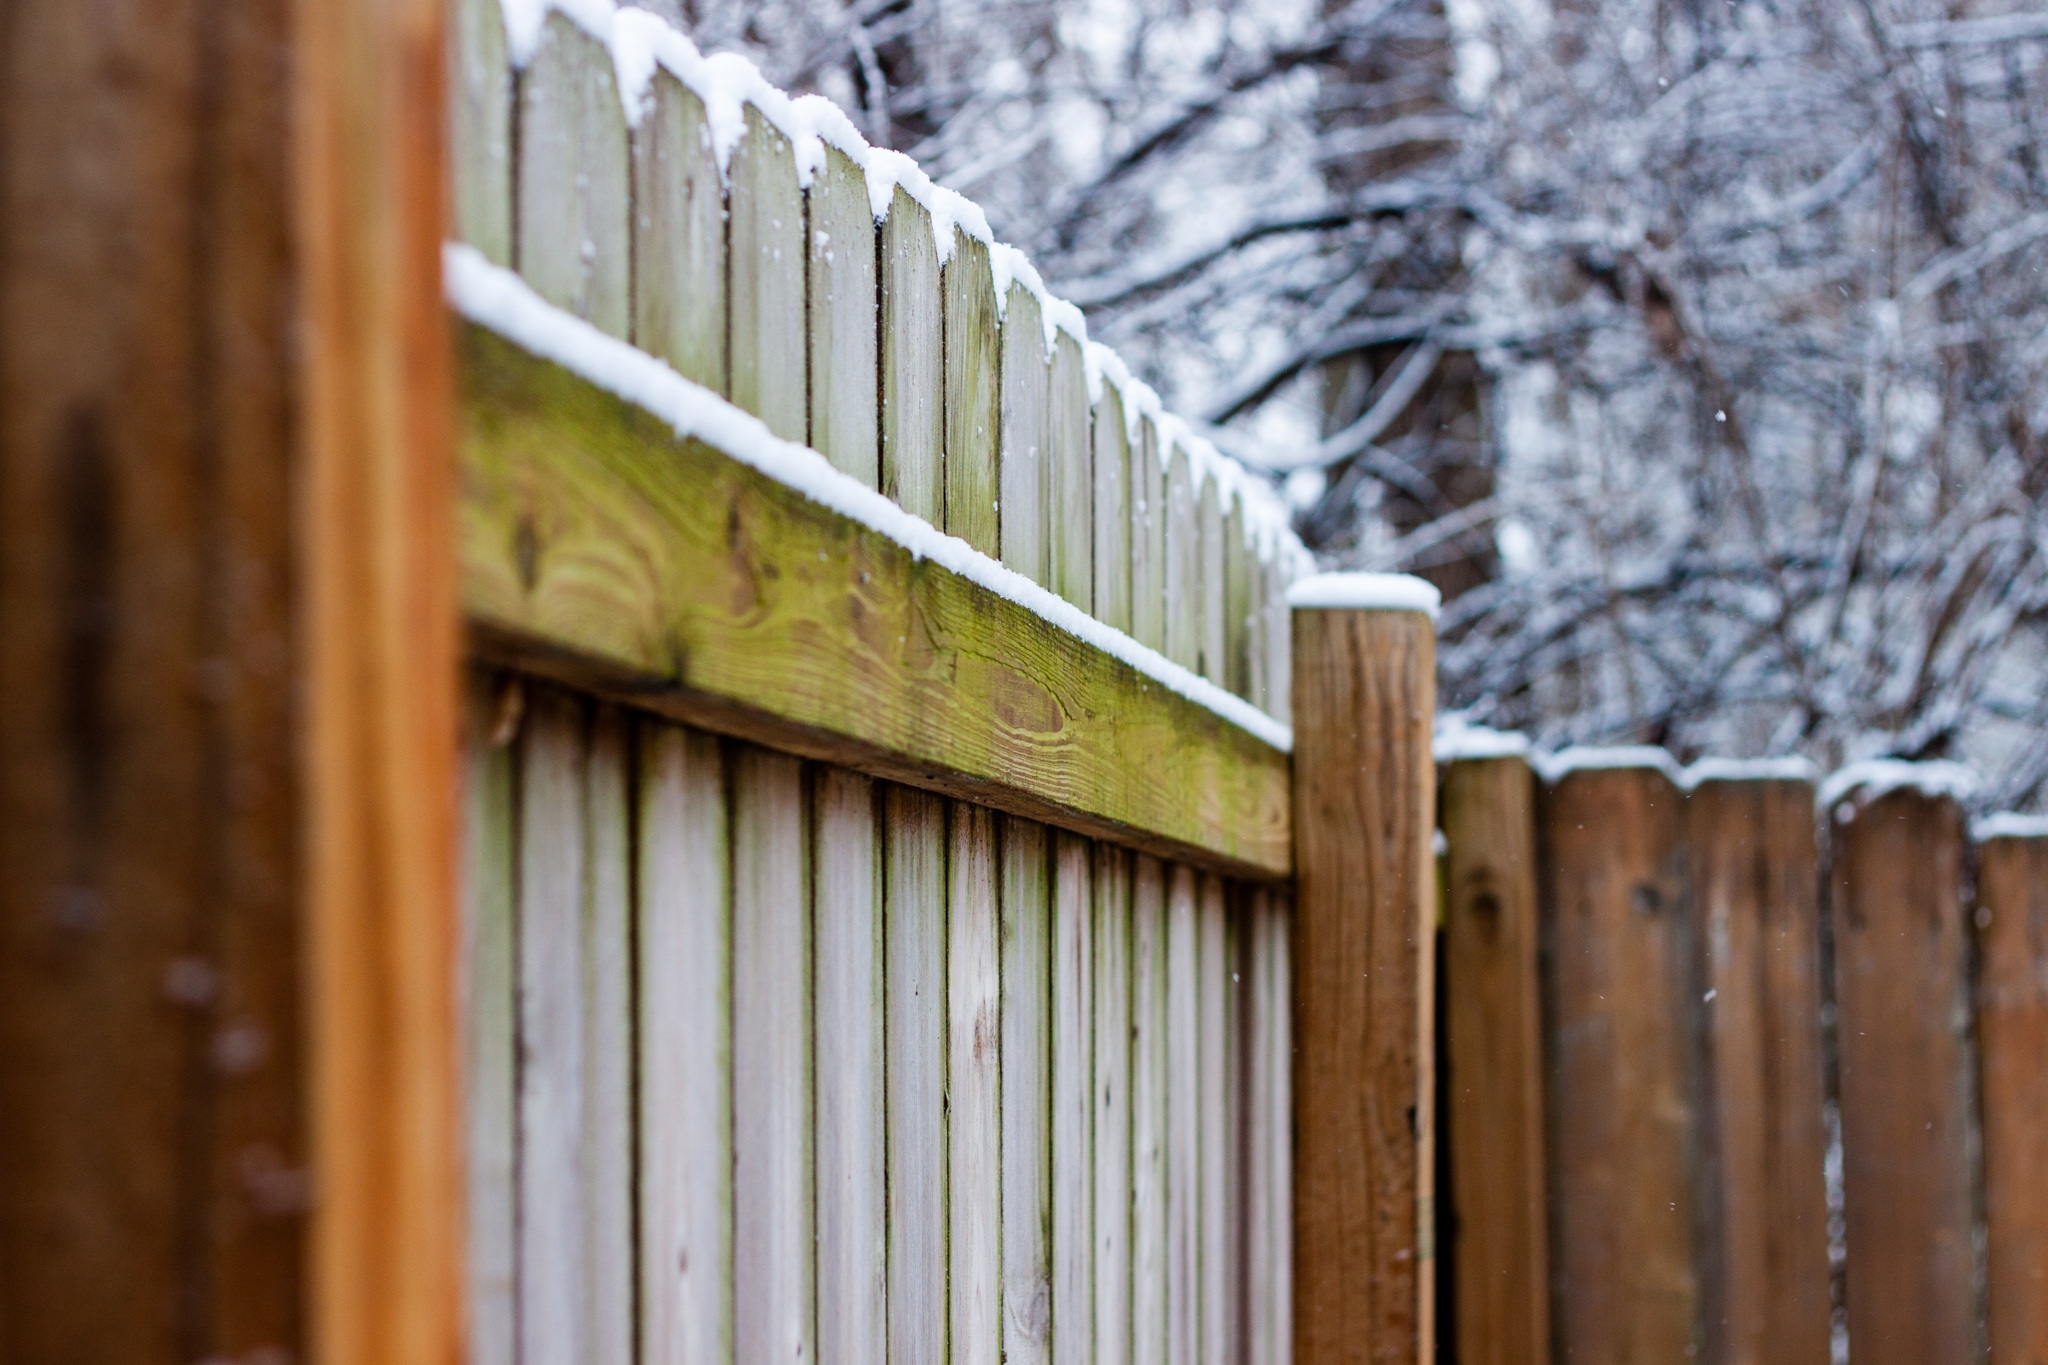
fence, wood, home, wall, cottage, backyard, picket fence, siding, outdoor structure, home fencing